Central Park

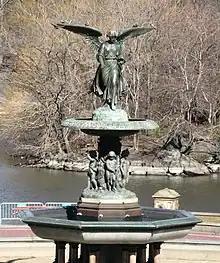
"Angel of the Waters" (1873) in Bethesda Fountain

Central Park contains various migratory birds during their spring and fall migration on the Atlantic Flyway. The first official list of birds observed in Central Park, which numbered 235 species, was published in "Forest and Stream" in 1886 by Augustus G. Paine Jr. and Lewis B. Woodruff. Overall, 303 bird species have been seen in the park since the first official list of records was published, and an estimated 200 species are spotted every season. No single group is responsible for tracking Central Park's bird species. Some of the more famous birds include a male red-tailed hawk called Pale Male, who made his perch on an apartment building overlooking Central Park in 1991. A mandarin duck nicknamed Mandarin Patinkin received international media attention in late 2018 and early 2019 due to its colorful appearance and the species' presence outside its native range in East Asia. Another bird, an Eurasian eagle-owl named Flaco, gained attention in 2023 when he escaped from the Central Park Zoo after his enclosure was vandalized. More infamously, Eugene Schieffelin released 100 imported European starlings in Central Park in 1890–1891, which led to them becoming an invasive species across North America.